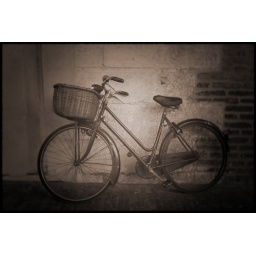
Old bike leaning on the wall of the Palazzo Ducale in Mantova. Holga effect done in CS3.